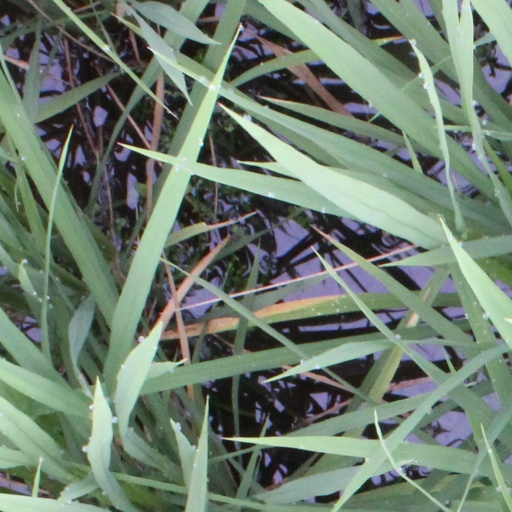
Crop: rice